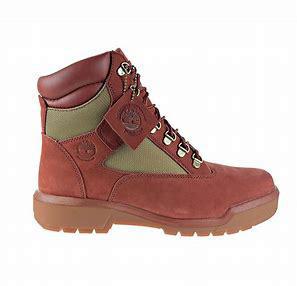
Brand: Timberland
Model: 6 Inch Field